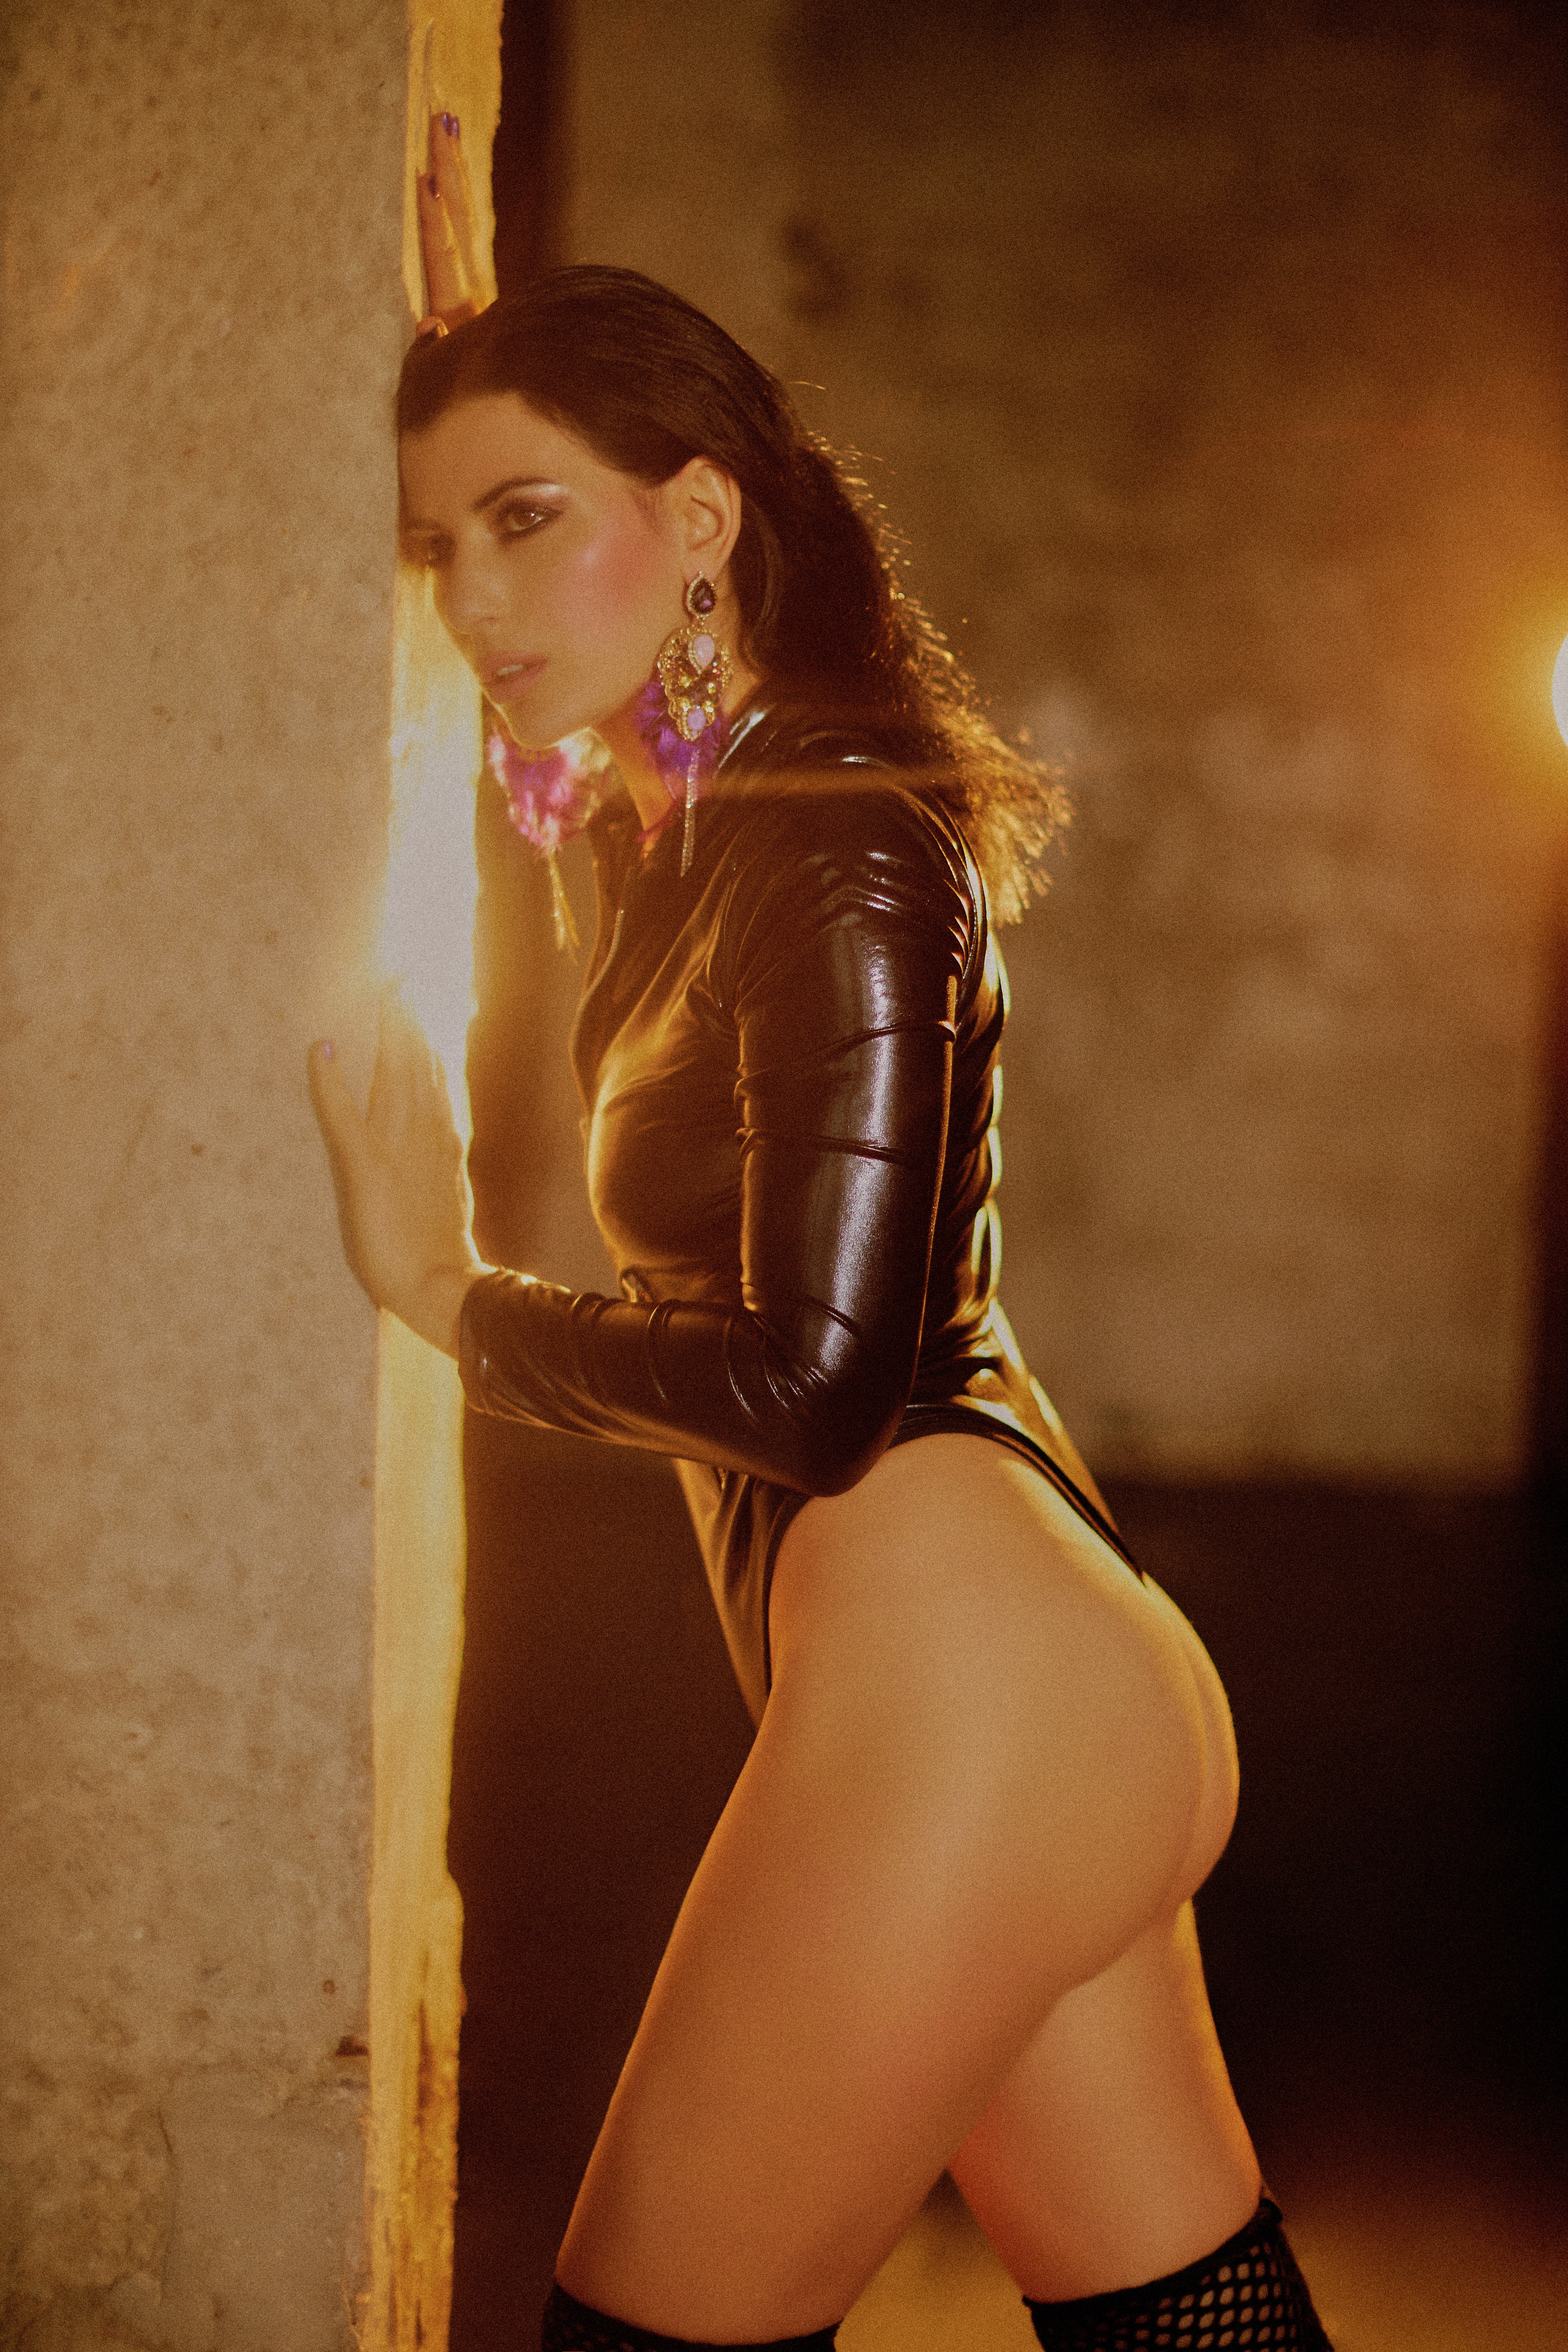
woman, latex clothing, leg, latex, waist, flash photography, thigh, knee, fetish model, abdomen, headgear, chest, sportswear, spandex, black hair, trunk, jacket, fashion design, fashion model, undergarment, eyewear, lingerie, art model, human leg, long hair, blond, boot, leather jacket, jewellery, glove, stocking, personal protective equipment, necklace, brown hair, leather, fashion accessory, belt, corset, costume, agent provocateur, fur, photo shoot, sitting, model, entertainment, performance